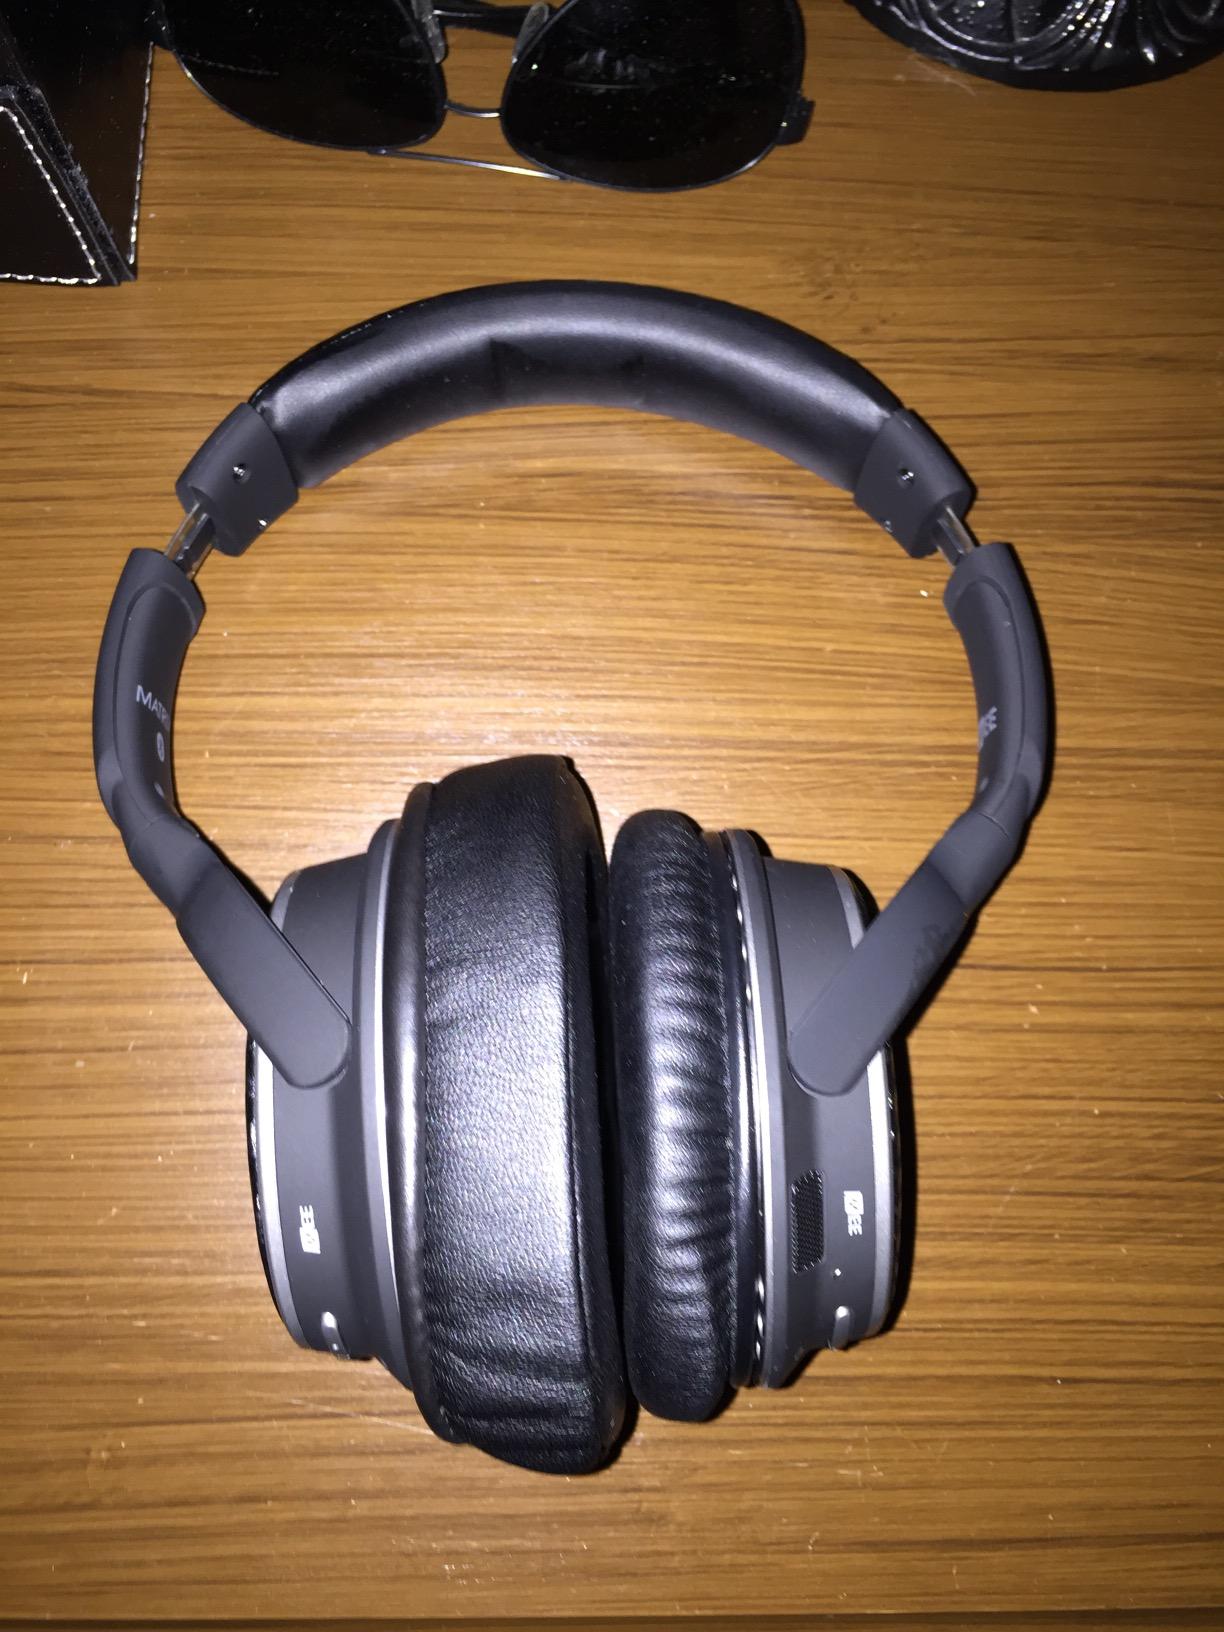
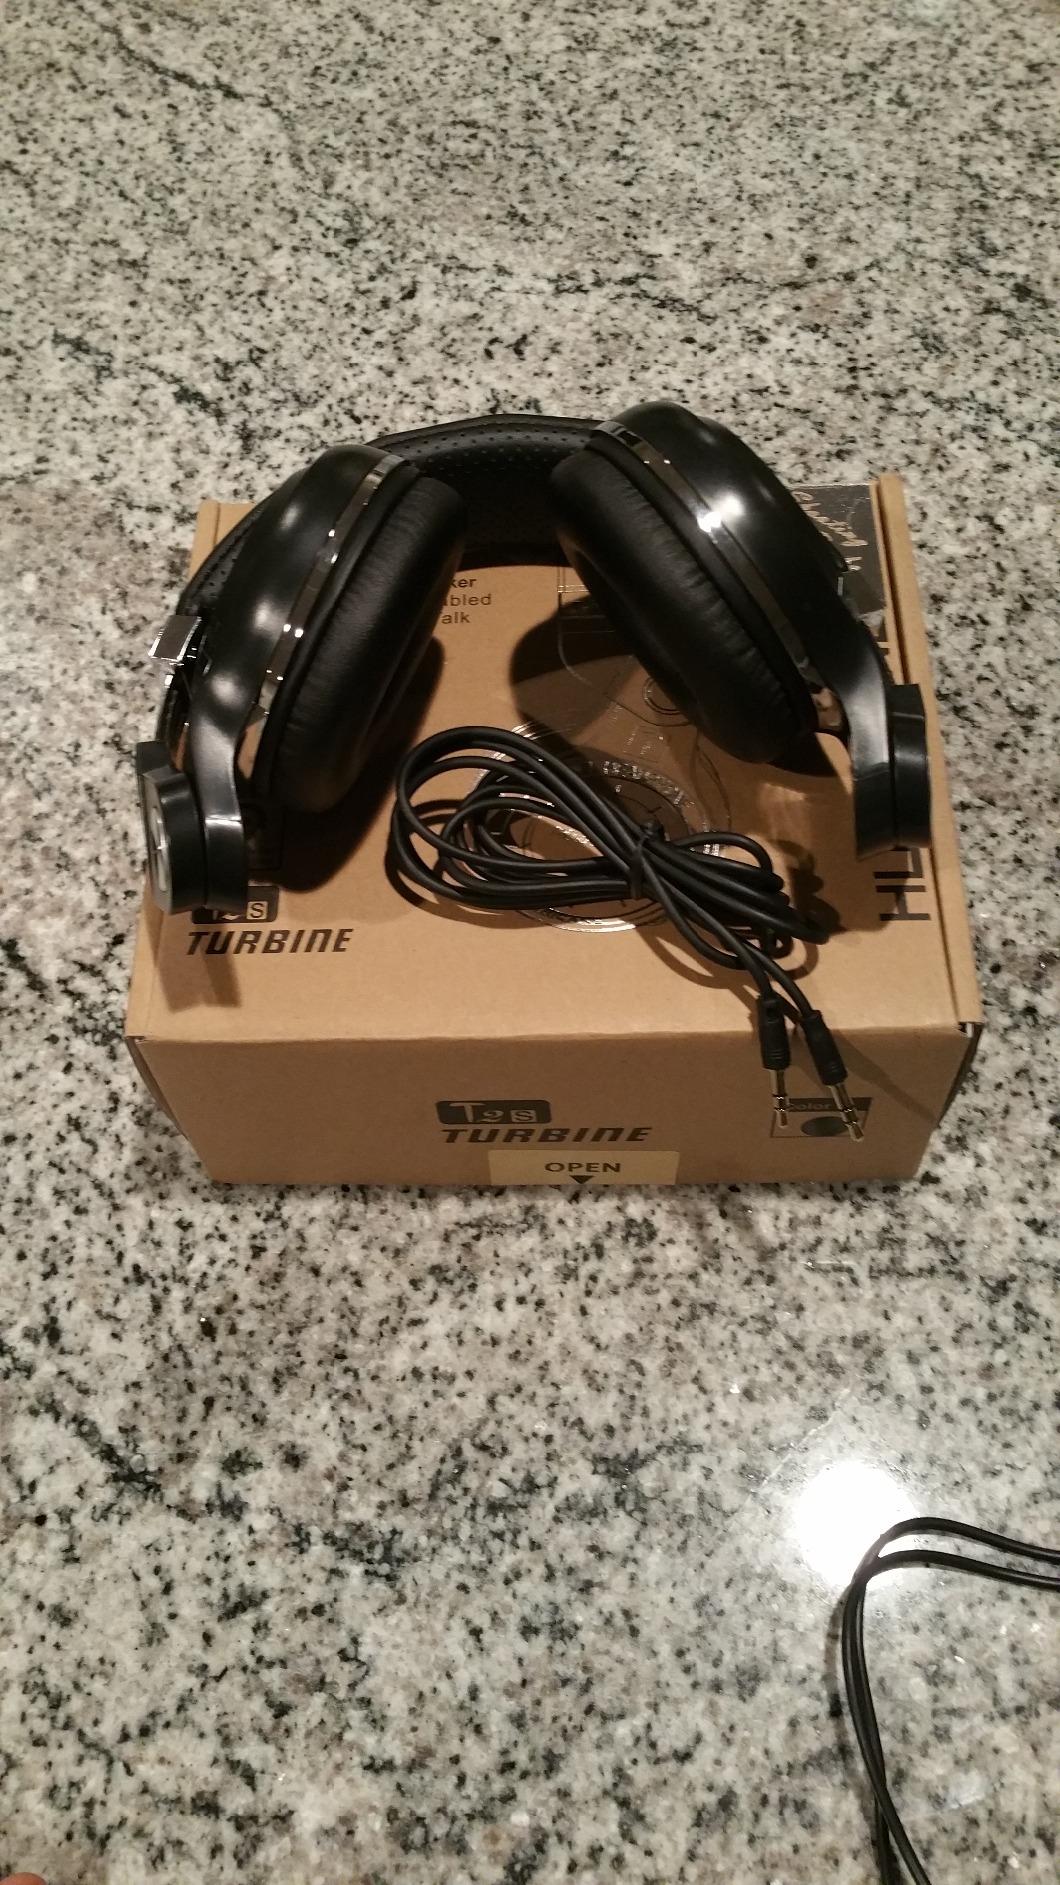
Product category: headphones
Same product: no